Rafael Márquez

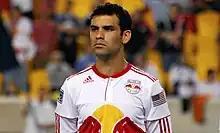
Márquez during his time with the New York Red Bulls

After seven years with and being released by Barcelona and participating at the 2010 FIFA World Cup, it was reported that Italian club Juventus were interested in signing Márquez as a back-up for defender Leonardo Bonucci.